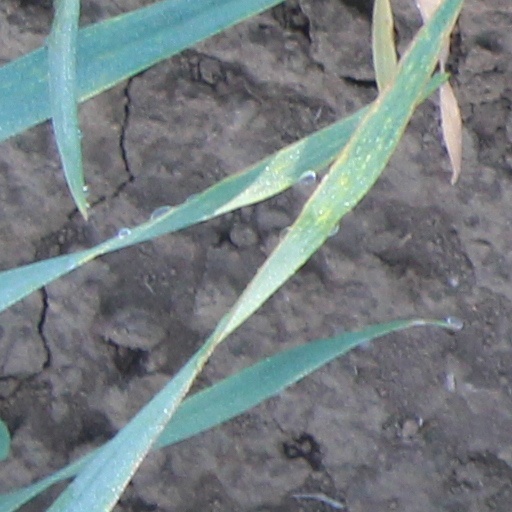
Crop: wheat